Stuart Bell

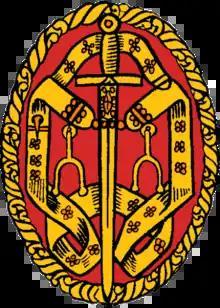
Insignia of Knight Bachelor

Bell was married in 1960 to Margaret Bruce and they had a son and a daughter. After his divorce, he married Margaret Allan in 1980 and they had a son.